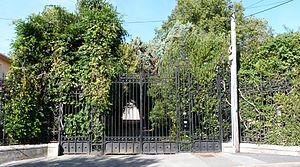
Grille et portail du Château du Vigneau Bayonne (Inscrit)
Le château du Vigneau est un ancien domaine viticole, transformé en maison de campagne. Il est situé chemin de Laharie sur la commune de Bayonne, dans le département des Pyrénées-Atlantiques. Il est inscrit aux monuments historiques de France depuis 2009, ainsi que sa grille et son portail d'entrée. Elle fait partie des 22 monuments inscrits et/ou classés de Bayonne.
Cet article recense de manière non exhaustive les châteaux, maisons fortes, mottes castrales, situés dans le département français des Pyrénées-Atlantiques. Il est fait état des inscriptions et classements au titre des monuments historiques.
Ce tableau présente la liste de tous les monuments historiques classés ou inscrits dans la ville de Bayonne.